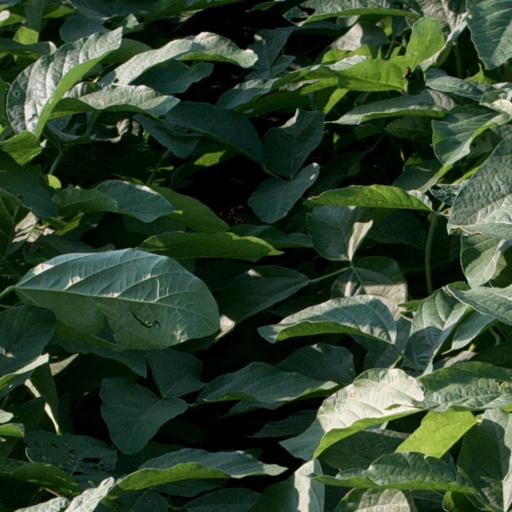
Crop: soybean